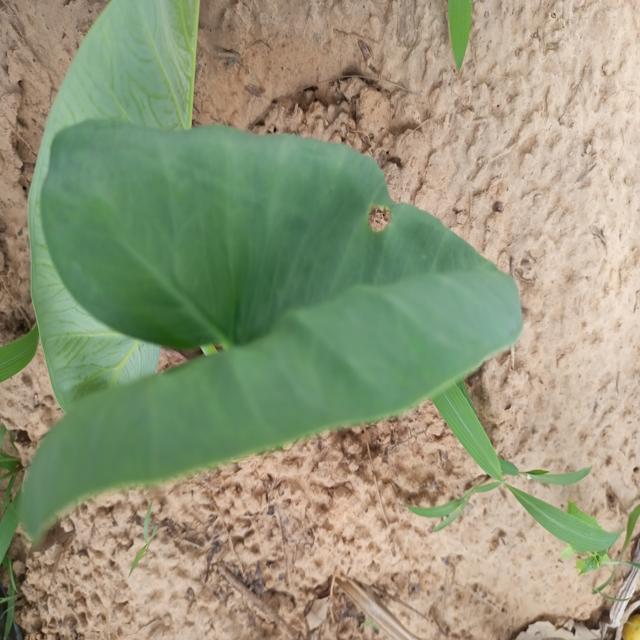
Label: Early_Blight